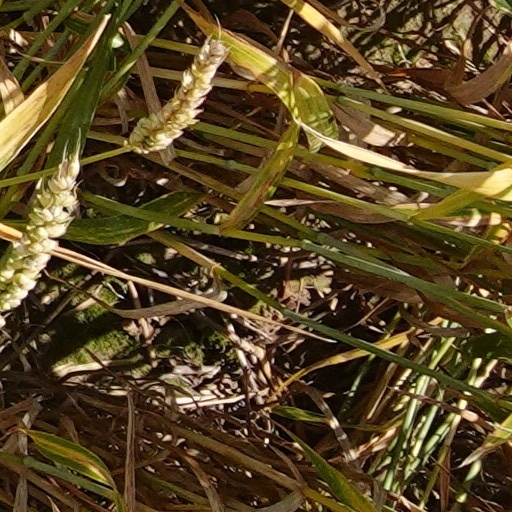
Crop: wheat